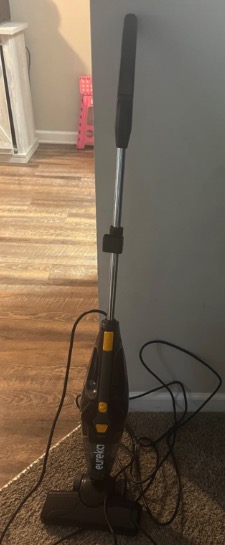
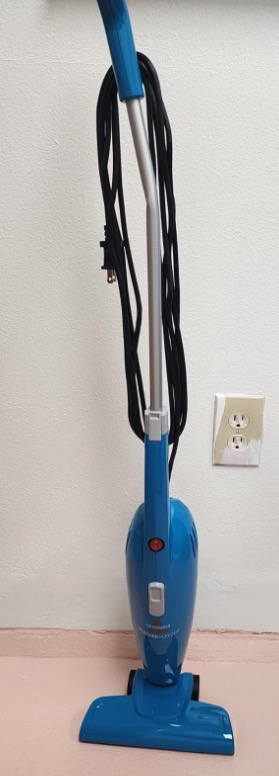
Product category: items_vacuum
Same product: no